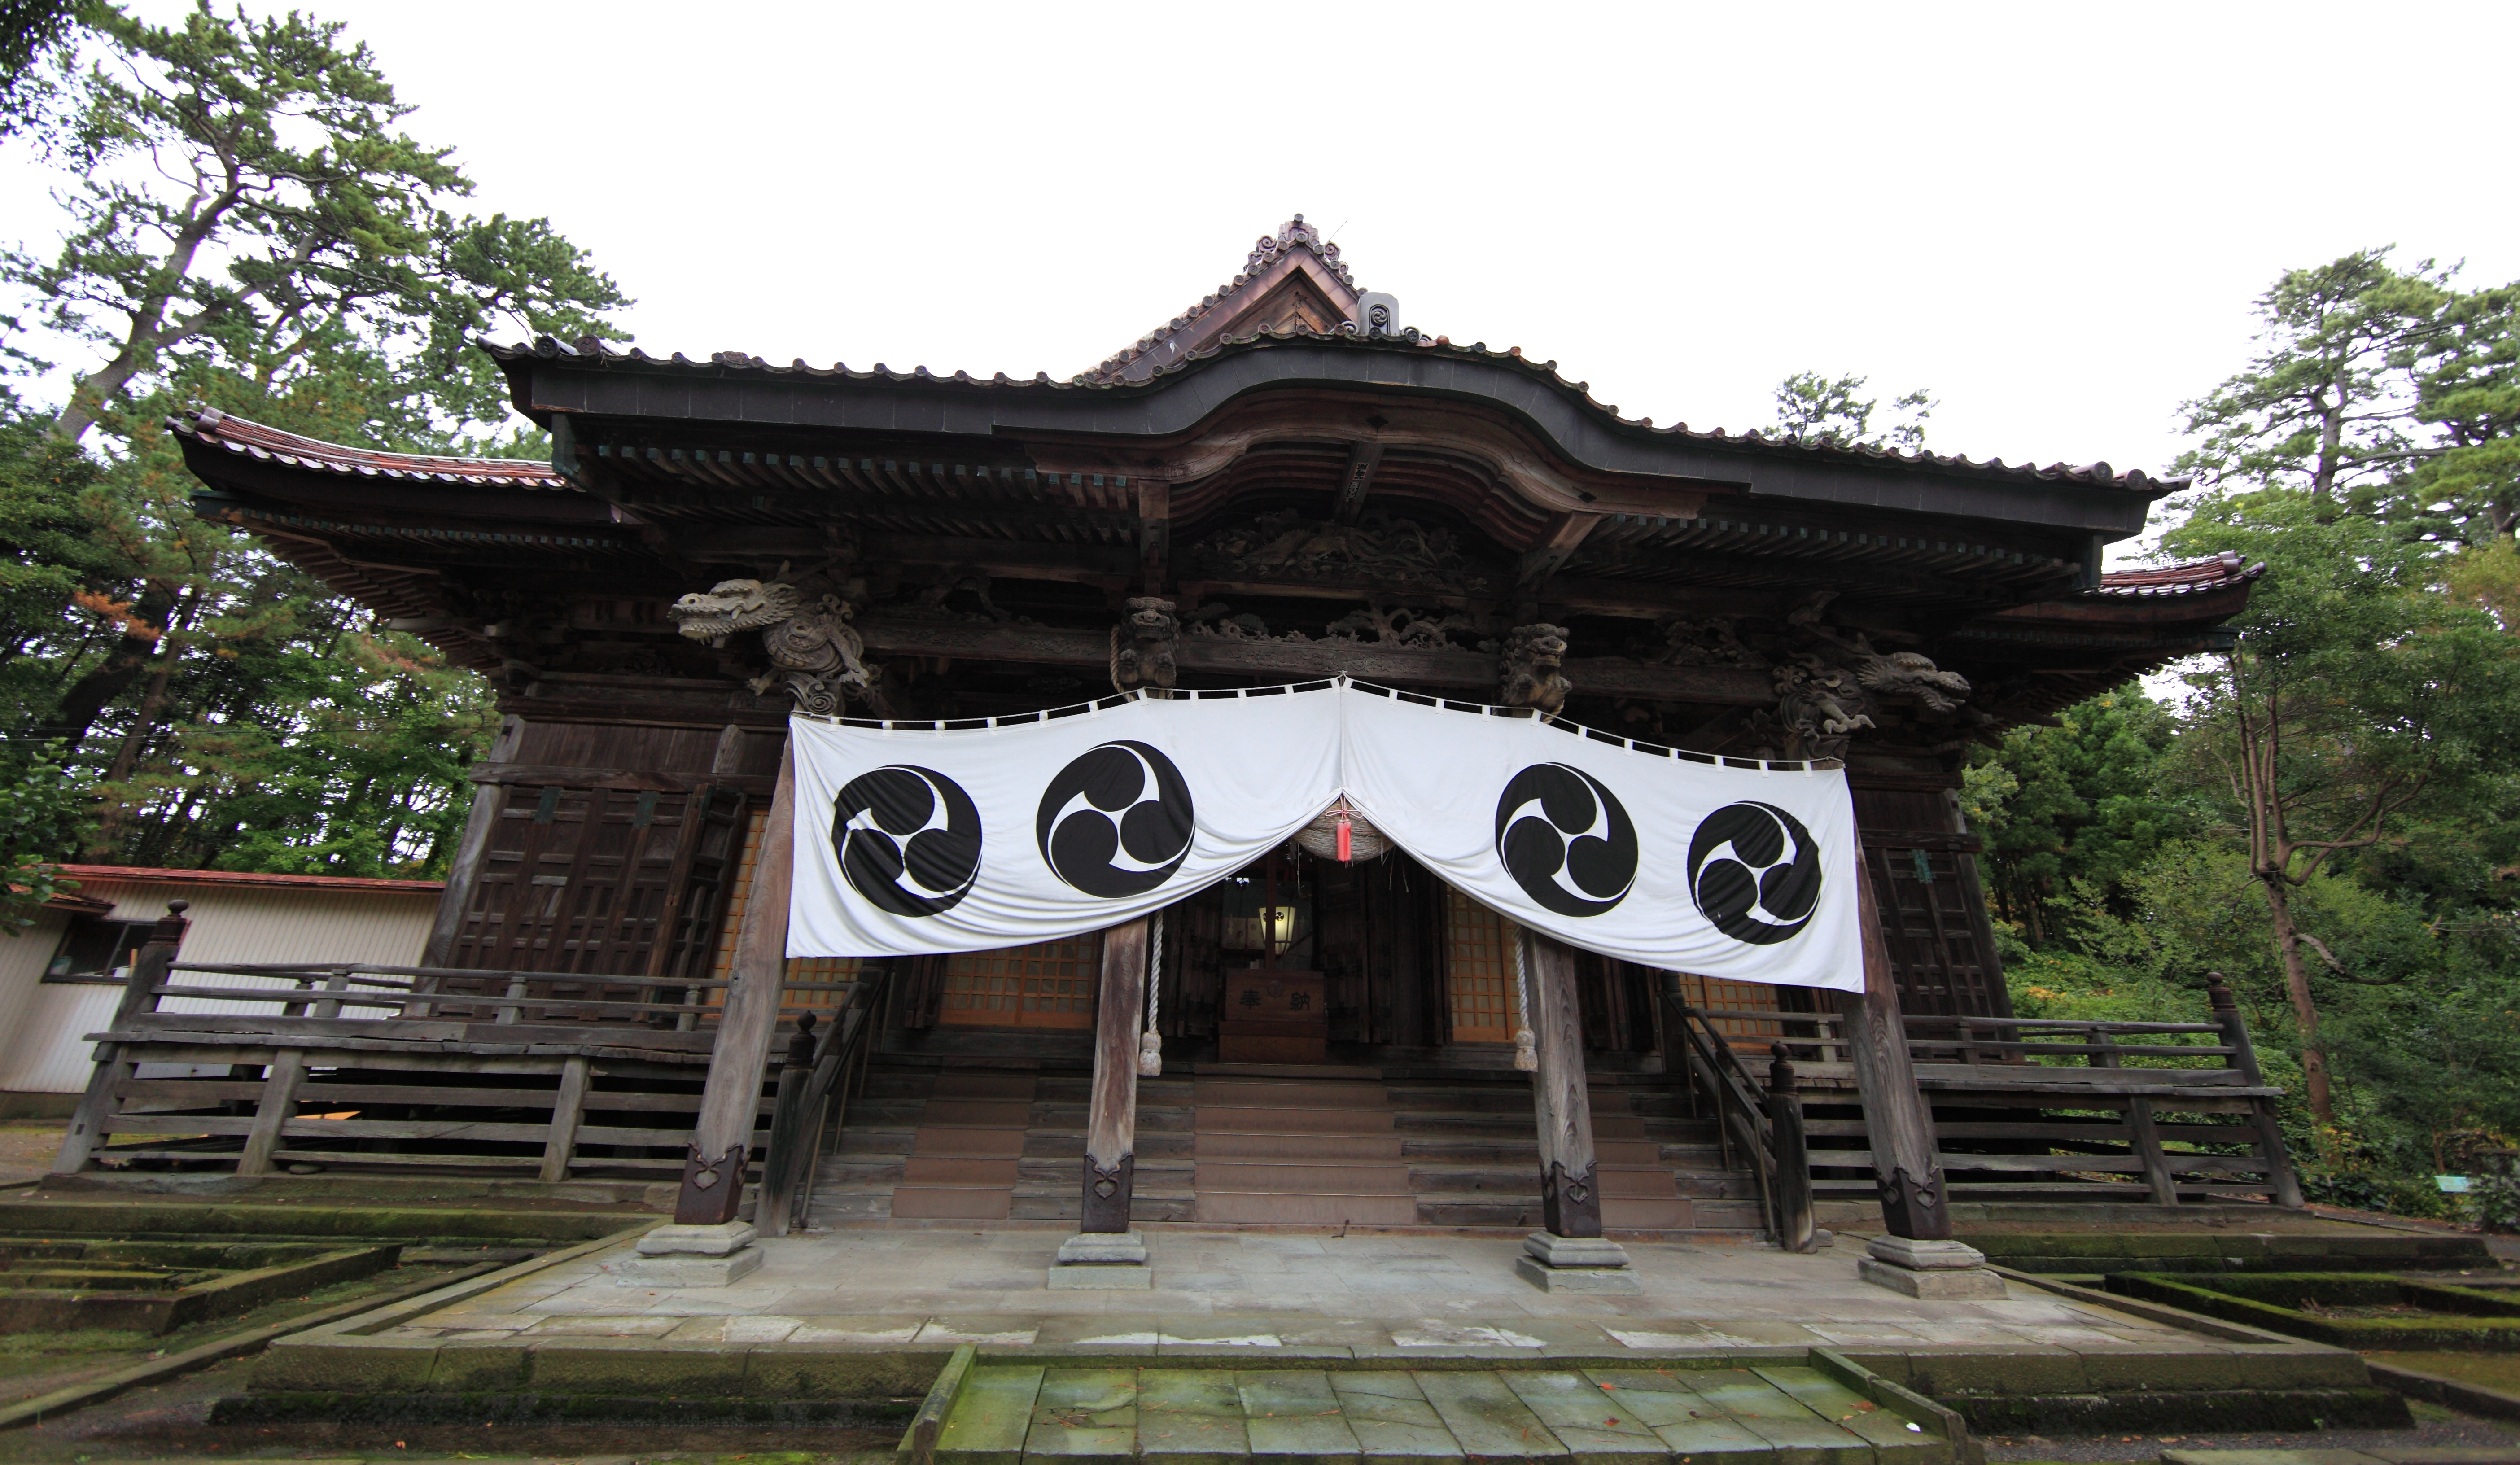
architecture, high, park, place of worship, temple, shrine, 5d, hires, chinese architecture, markii, hi, res, resolution, yamagata, shinto shrine